Agata Różańska

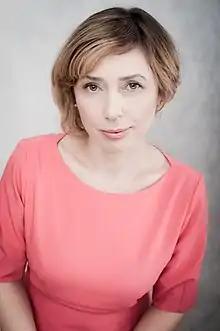
Agata Różańska (2016)

Agata Różańska (born 3 October 1968 in Bydgoszcz, Poland) is a Polish astronomer and astrophysicist. Research Professor at the field of